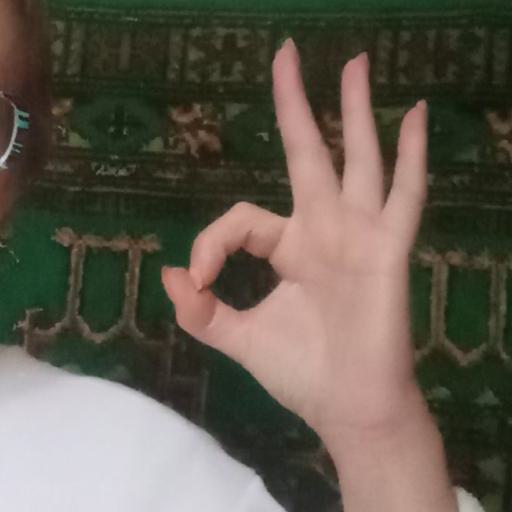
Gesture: ok